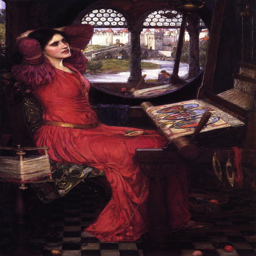
i am half sick of shadows